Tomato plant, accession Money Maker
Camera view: vertical (180 deg); turntable rotation: 180 degrees
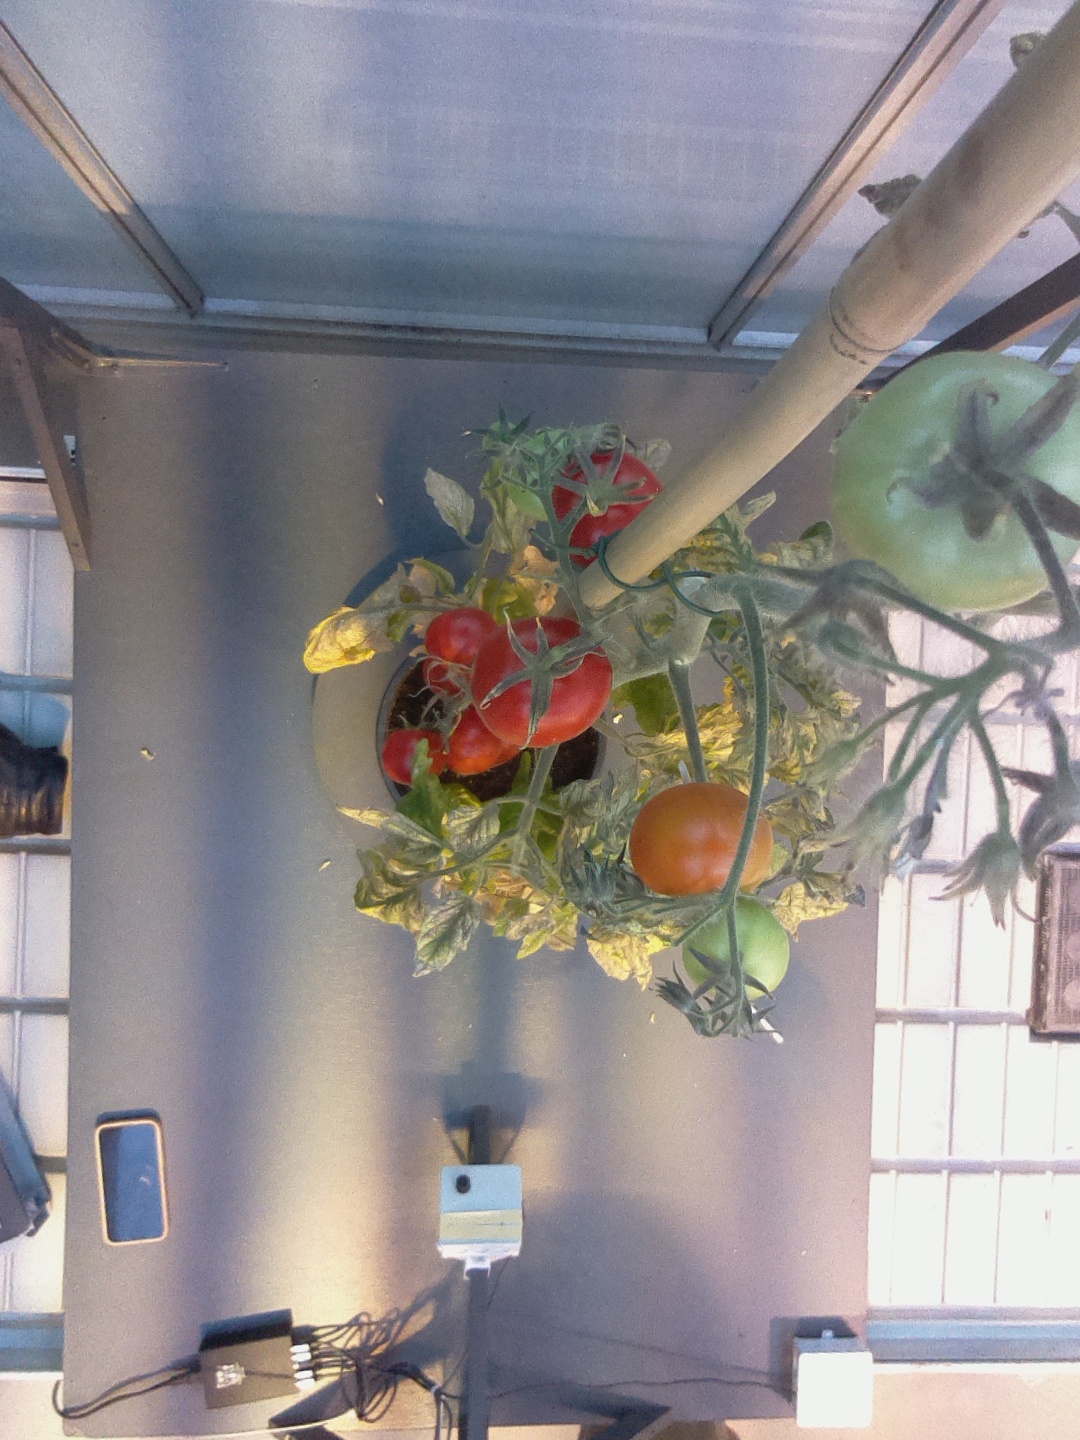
BBCH growth stage 89: 90%-100% of fruits show typical fully ripe color